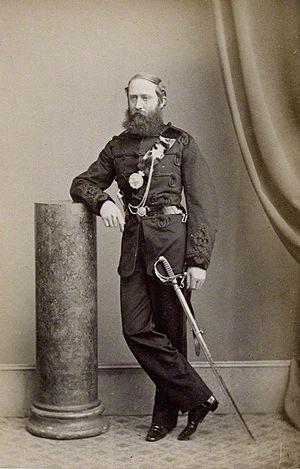
George Godolphin Osborne, 9ᵉ duc de Leeds était un pair britannique.